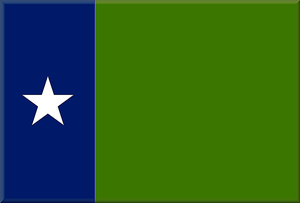
La deuxième bataille de Kismaayo se déroule pendant la guerre civile somalienne. En septembre 2012, les forces armées somaliennes et kényanes reprennent le port de Kismaayo, tenu depuis 2008 par le Harakat al-Chabab al-Moudjahidin.
La nouvelle phase de la guerre civile somalienne, en cours depuis 2006, est un conflit armé qui oppose principalement le gouvernement fédéral, présidé de 2004 à 2008 par Abdullahi Yusuf Ahmed, à divers groupes, islamistes ou claniques. Elle a opposé un temps le gouvernement fédéral de transition à l'Union des tribunaux islamiques, dans un cadre d'affrontements claniques qui a cours depuis le début de la guerre civile somalienne en 1991. Cette dernière, qui a conduit à la fragmentation du pays et à l'autonomie voire l'indépendance autoproclamée de plusieurs régions, a abouti en 2003 à la proclamation d'une Charte prévoyant un État fédéral, et à la mise sur pied d'institutions fédérales de transition, visant à reconstruire l'État somalien.